Cypress Hills National Cemetery

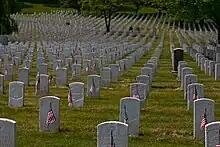
Section 2, Cypress Hills National Cemetery.

In 1870 the private Cypress Hills Cemetery Association deeded the Union Grounds property to the federal government for a consideration of $9,600. Three years later, Congress approved a change in legislation to extend burial rights to honorably discharged soldiers, sailors, and Marines who served in the war. This would necessitate a larger cemetery location for the Brooklyn location. To accommodate the large number of burial requests, the government sought to expand the cemetery. Congress balked at the price asked by the Cypress Hills Cemetery Association, so it went outside the cemetery's boundaries for a new tract. In 1884 the government purchased a parcel from Isaac Snediker, located approximately one half-mile away from the Union Grounds.